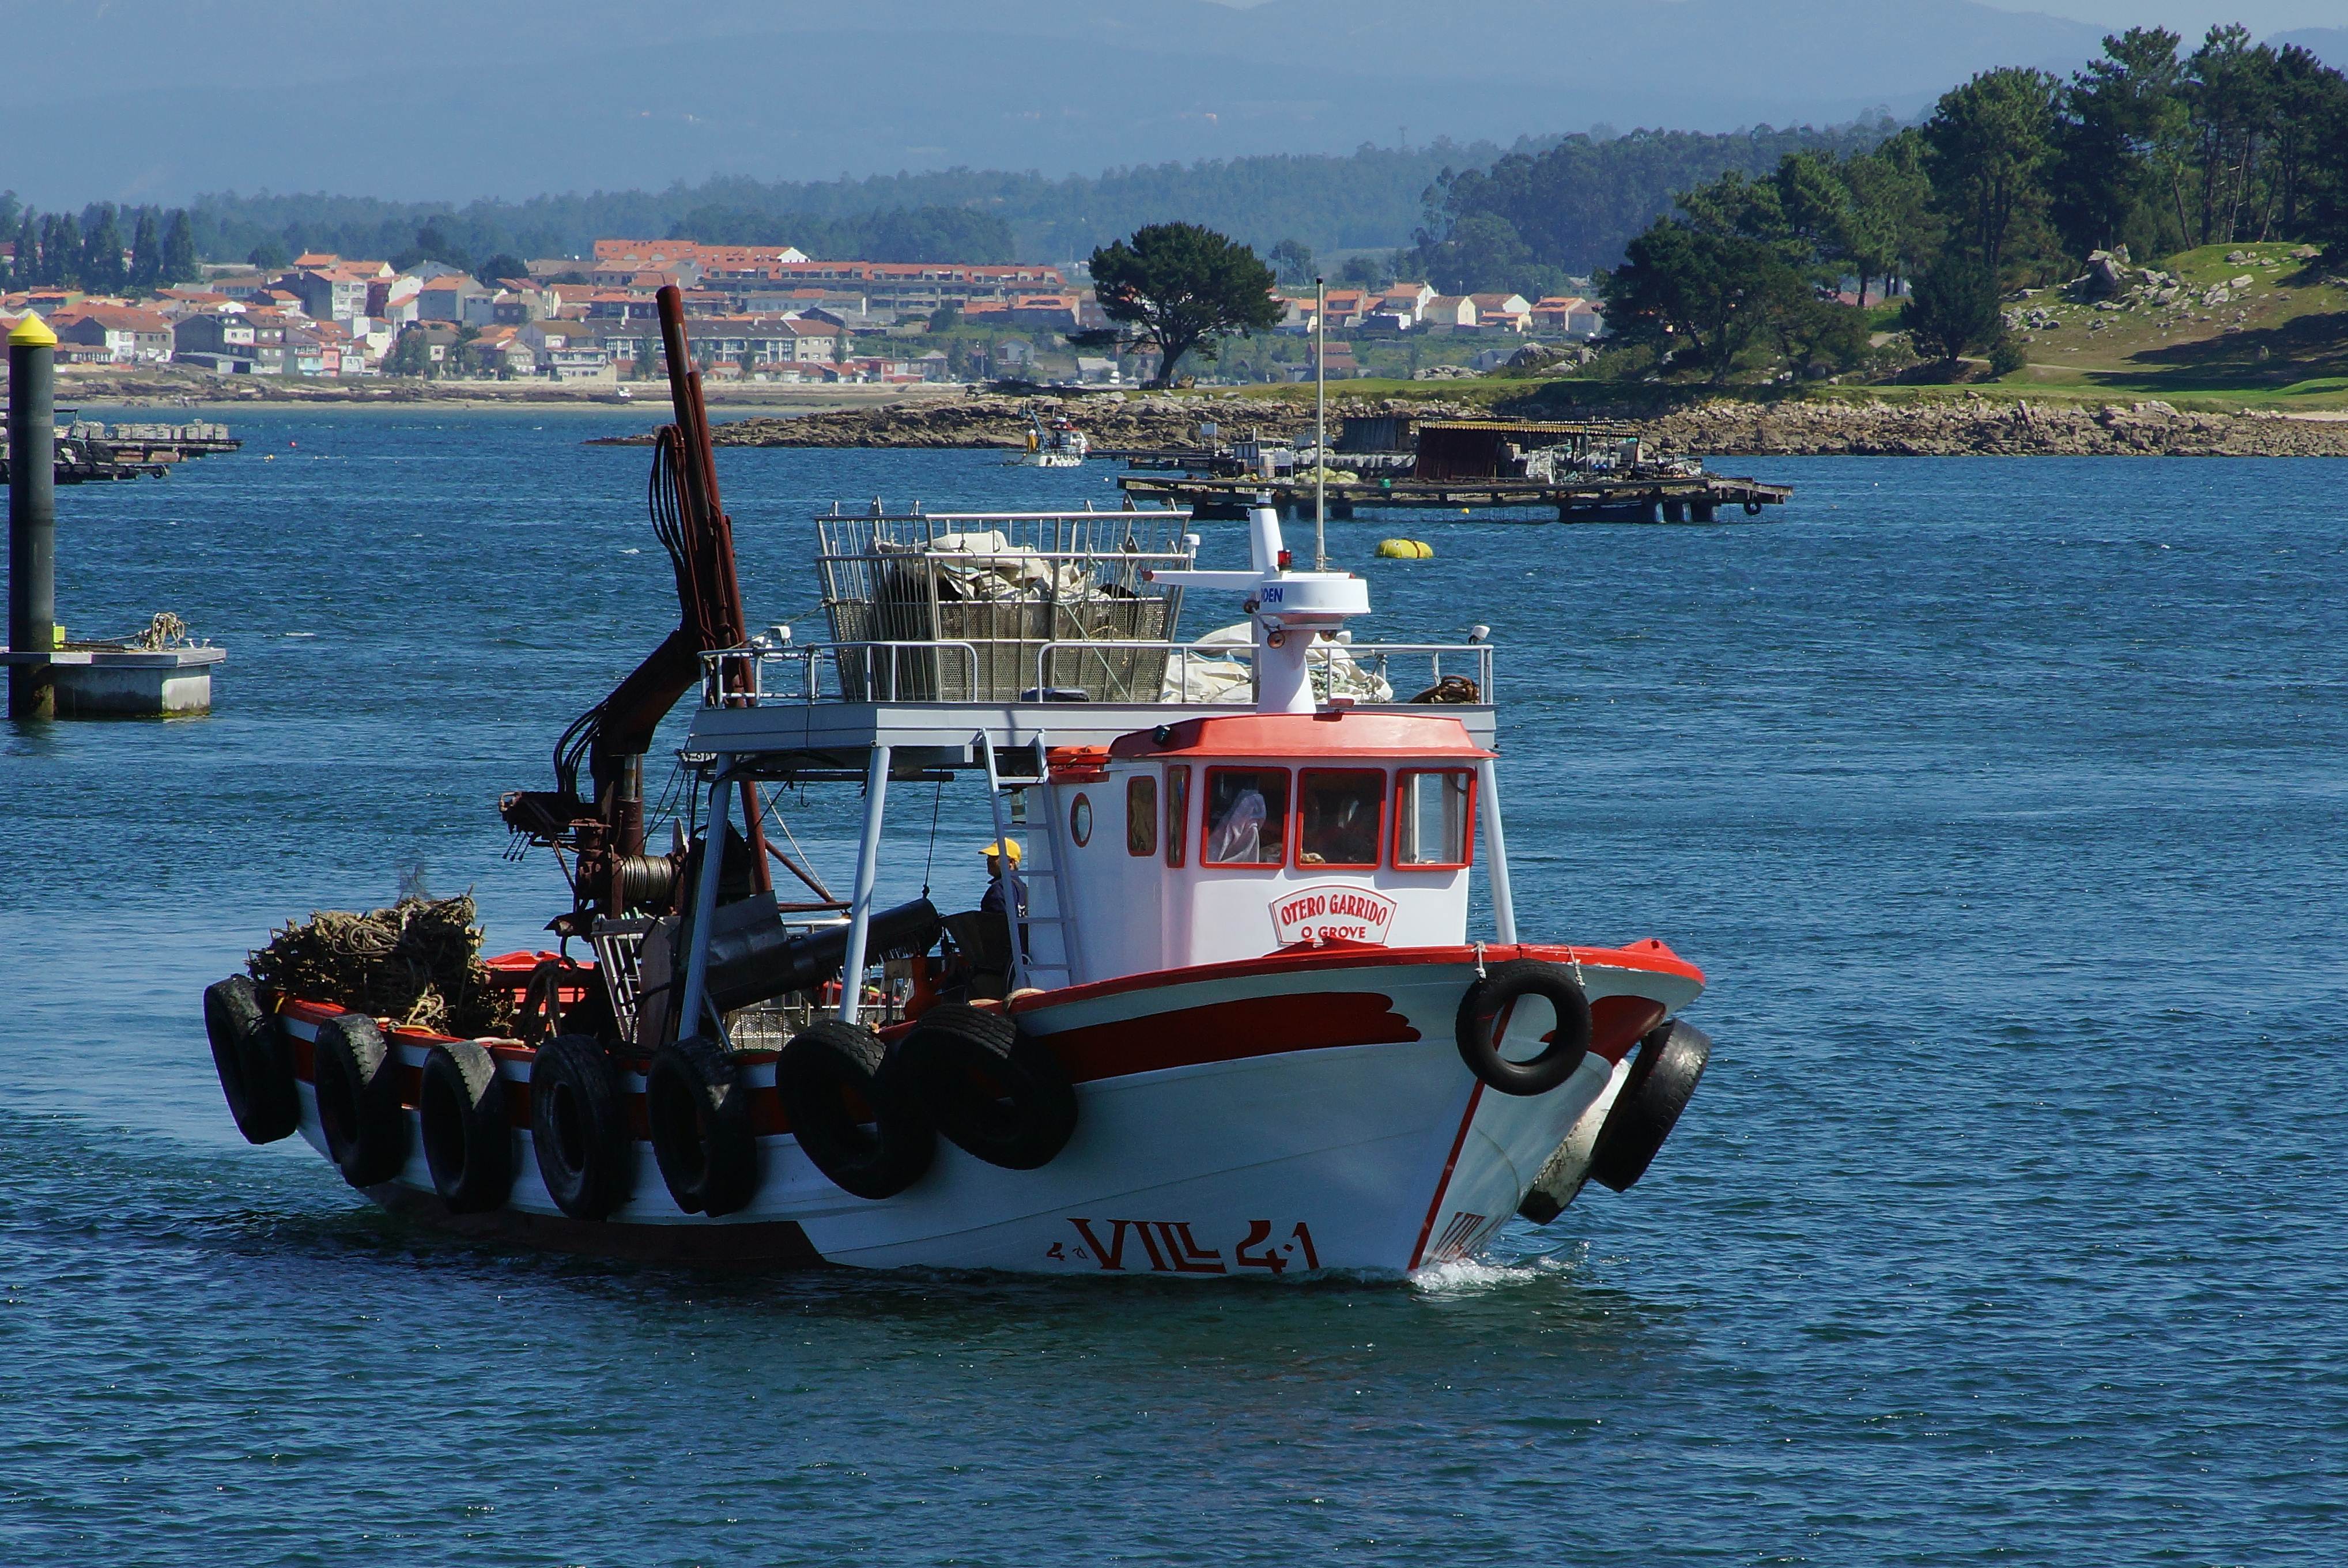
landscape, sea, coast, boat, ship, photo, vehicle, bay, harbor, cargo ship, waterway, ferry, spain, boating, galicia, pontevedra, paisajes, ogrove, channel, tugboat, watercraft, a77, espana, g, ggl1, gaby1, xovesphoto, xelodegalicia, sonya77v, sonyslta77v, tamron24135, fishing vessel, gabrielcoru a, pilot boat